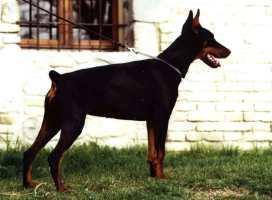
Doberman